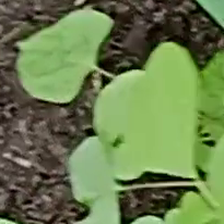
Weed species: Obscure_morning _glory(Ipomoea obscura)